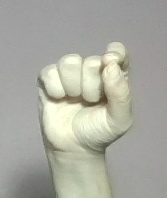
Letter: fa